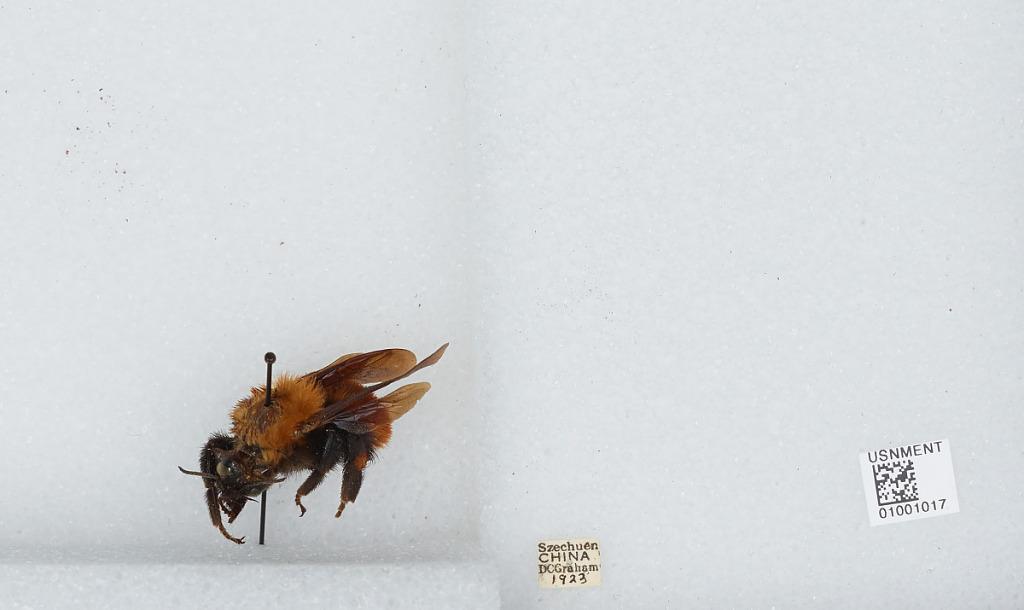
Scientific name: Bombus (Tricornibombus) atripes Smith
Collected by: D. Graham
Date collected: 1923-1-1
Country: China
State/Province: Sichuan